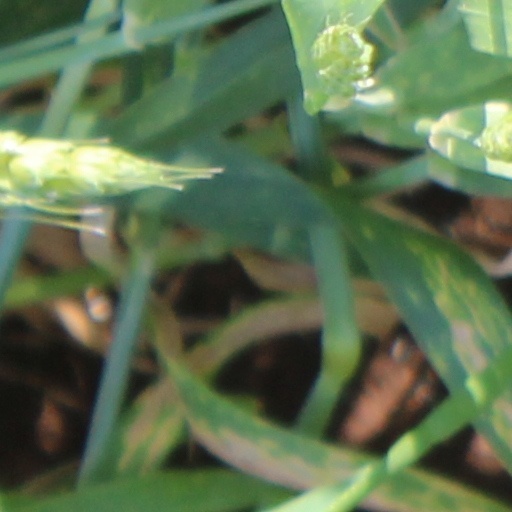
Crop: wheat